Adam Bede

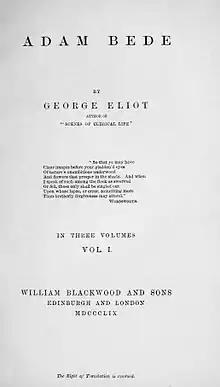
Title page of the first edition, 1859

Adam Bede was the first novel by English author George Eliot, pen name of Mary Ann Evans, first published in 1859. It was published pseudonymously, even though Evans was a well-published and highly respected scholar of her time. The novel has remained in print ever since and is regularly used in university studies of 19th-century English literature. Eliot described the novel as "a country story full of the breath of cows and scent of hay".